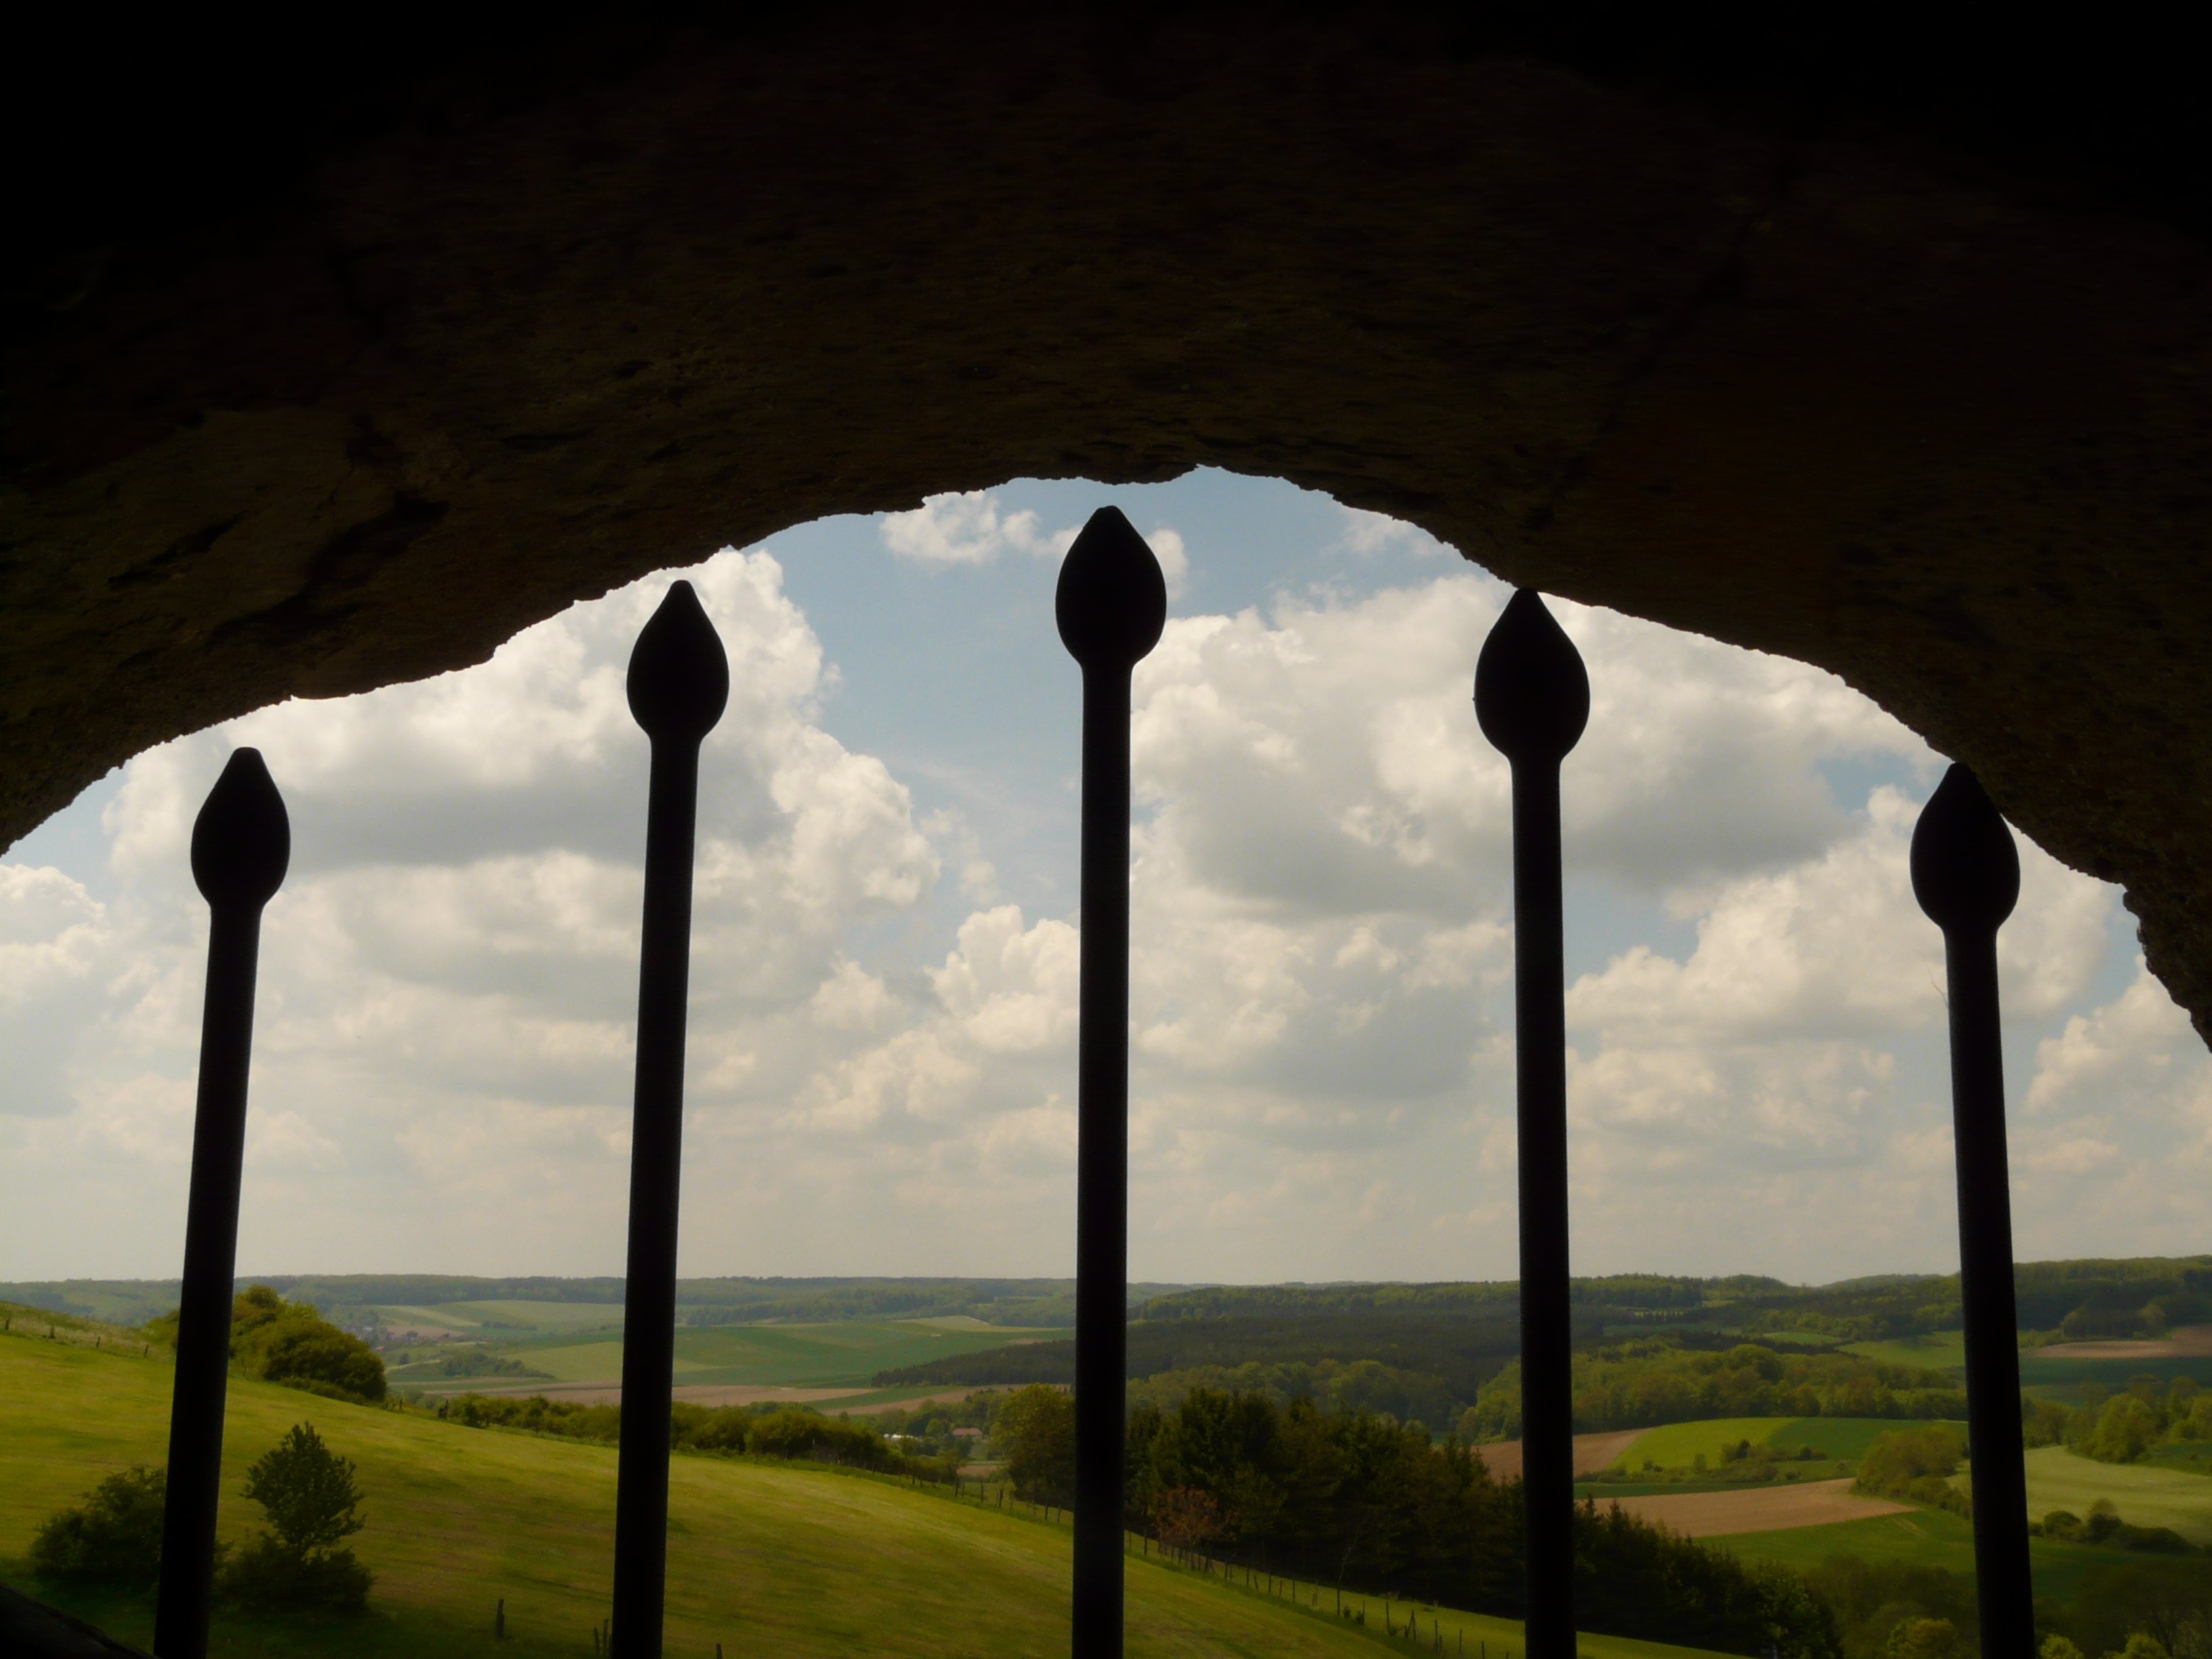
nature, light, fence, cloud, sky, sunlight, morning, view, reflection, darkness, gate, bars, left, prison, outlook, grid, caught, included